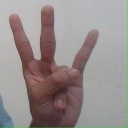
अक्षर: क्ष